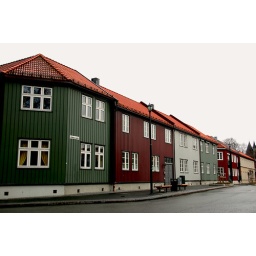
Charming wooden houses like this are a familiar sight in Trondheim. They look even nicer on sunny days :-)